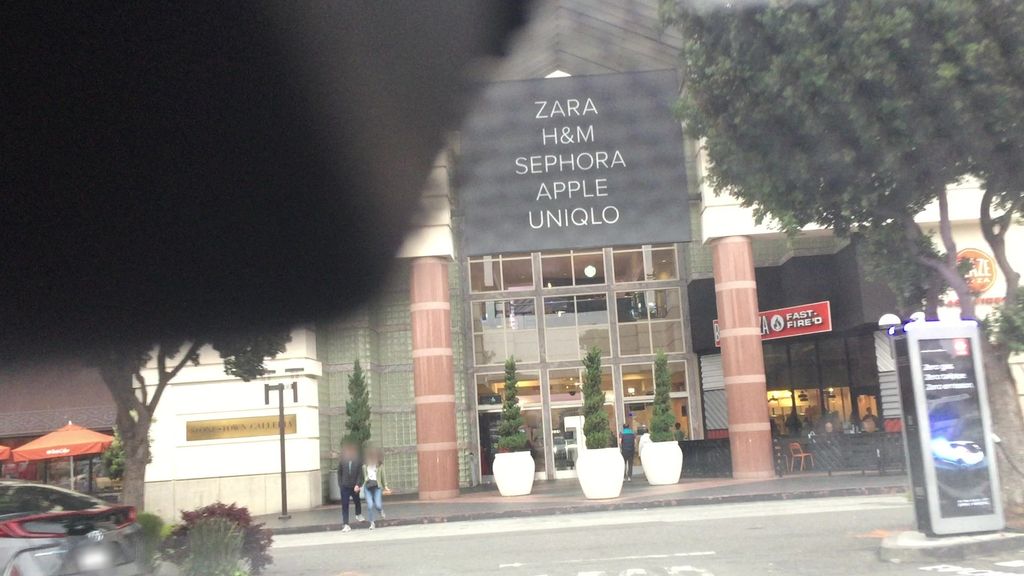
Feature: Storefront
City: San Francisco
State: California
Country: United States
Date: 2018-07-13T03:09:26.087000+00:00
Coordinates: 37.728, -122.476